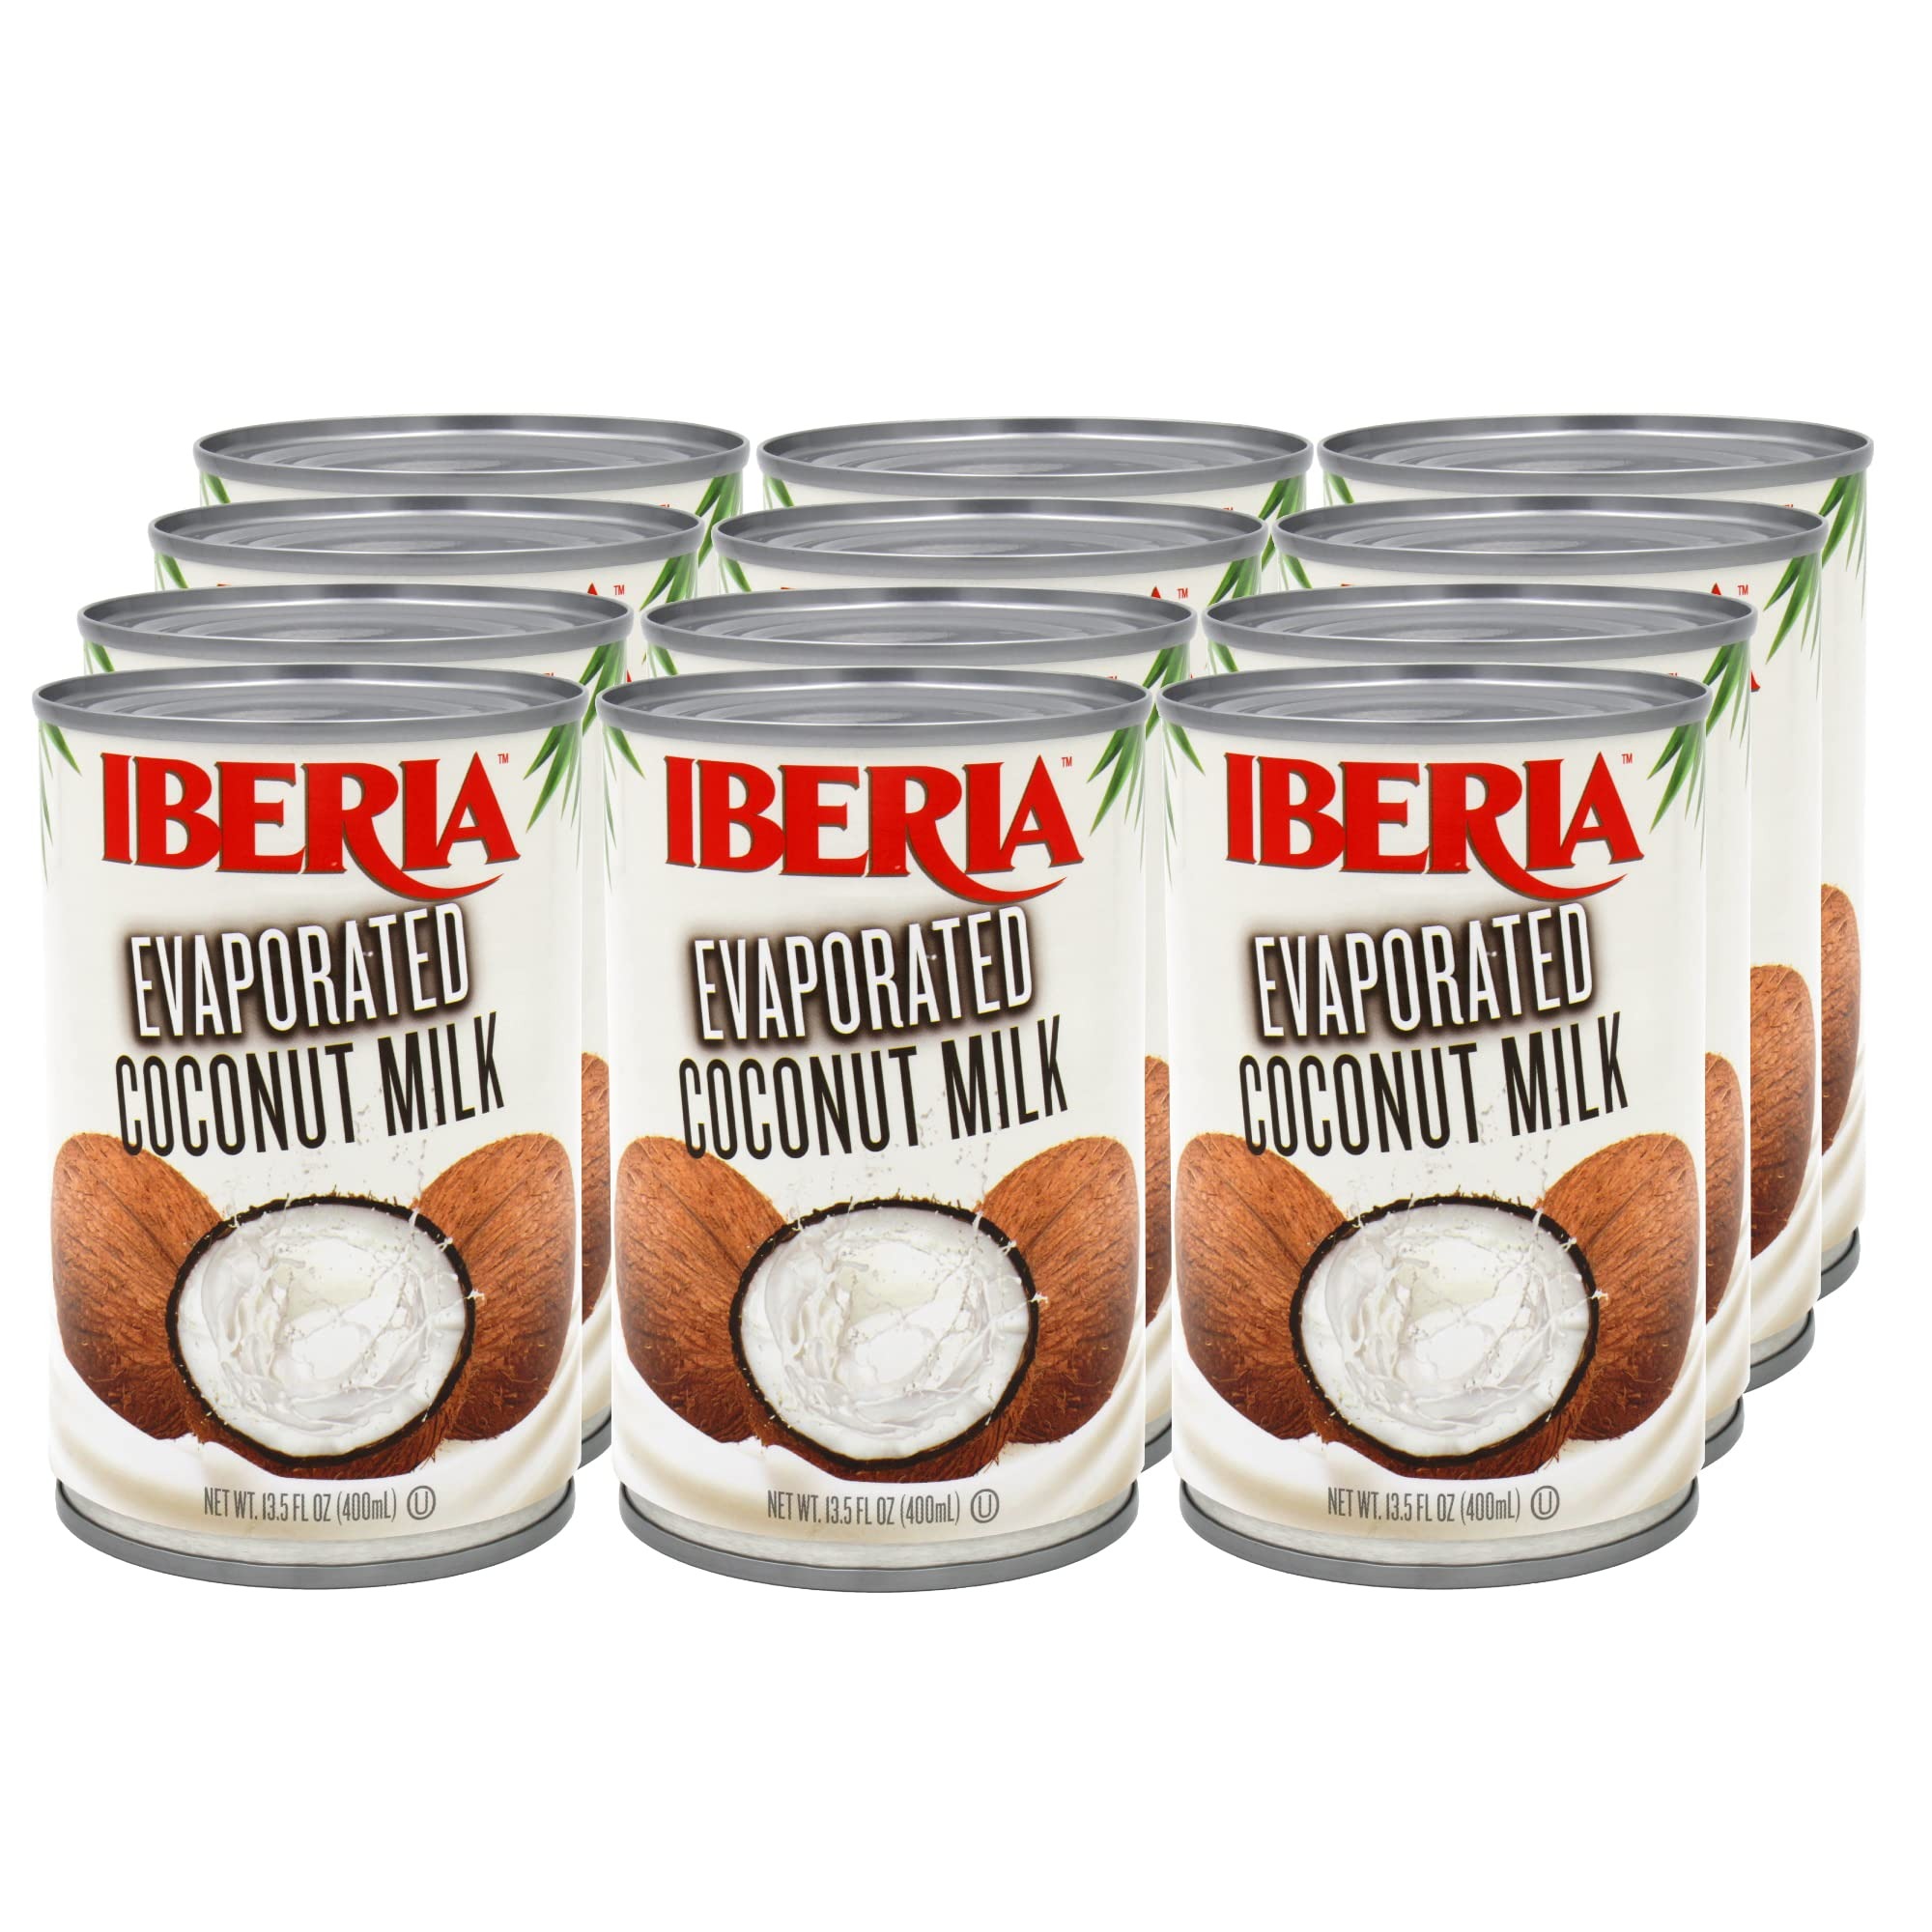
Item Name: Iberia Lactose Free Evaporated Coconut Milk, 13.5 Fl Oz (Pack of 12)
Bullet Point 1: A VEGAN EVAPORATED MILK: Iberia Evaporated Coconut Milk is a naturally dairy free alternative for those who love the taste of evaporated coconut milk.
Bullet Point 2: VERSATILE: Iberia Evaporated Coconut Mik can be used in a variety of sweet & savory dishes and beverages calling for traditional evaporated milk
Bullet Point 3: GREAT ALTERNATIVE FOR TRADITIONAL MILK: Iberia Evaporated Coconut Milk has a rich coconut flavor, is gluten and soy-free, and has no trans-fats, cholesterol, making it the perfect alternative for your recipes
Bullet Point 4: A PERFECT PAIR: Iberia Evaporaed Coconut Milk goes perfectly with coffee, cereal, smoothies—any recipe you can imagine, really. Even on its own! So, make the switch to taste (and feel) the difference.
Bullet Point 5: PACK OF 12 x 13.5 oz Cans
Value: 162.0
Unit: Fl Oz

Price: 3.3